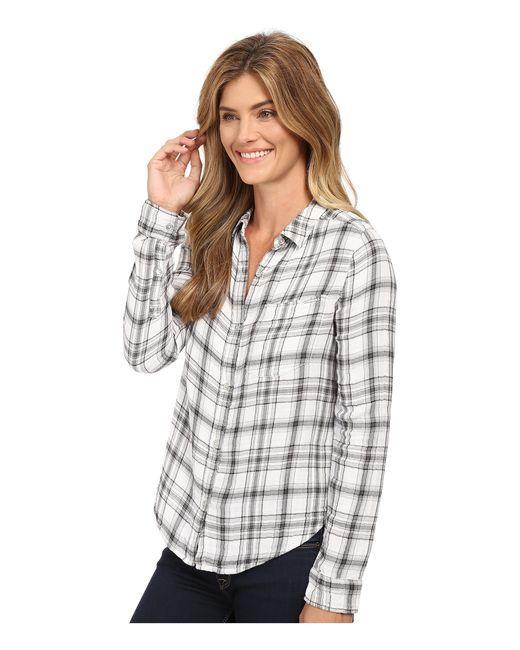
Damen kariertes Hemd Langarm-Stil